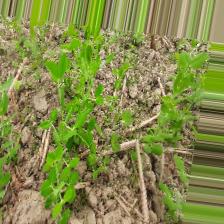
Label: Normal